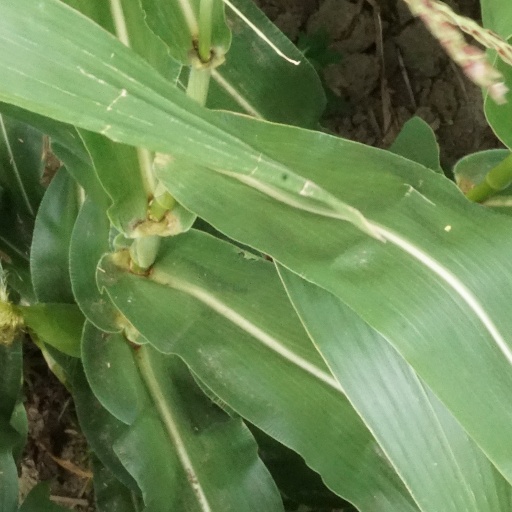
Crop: maize; corn